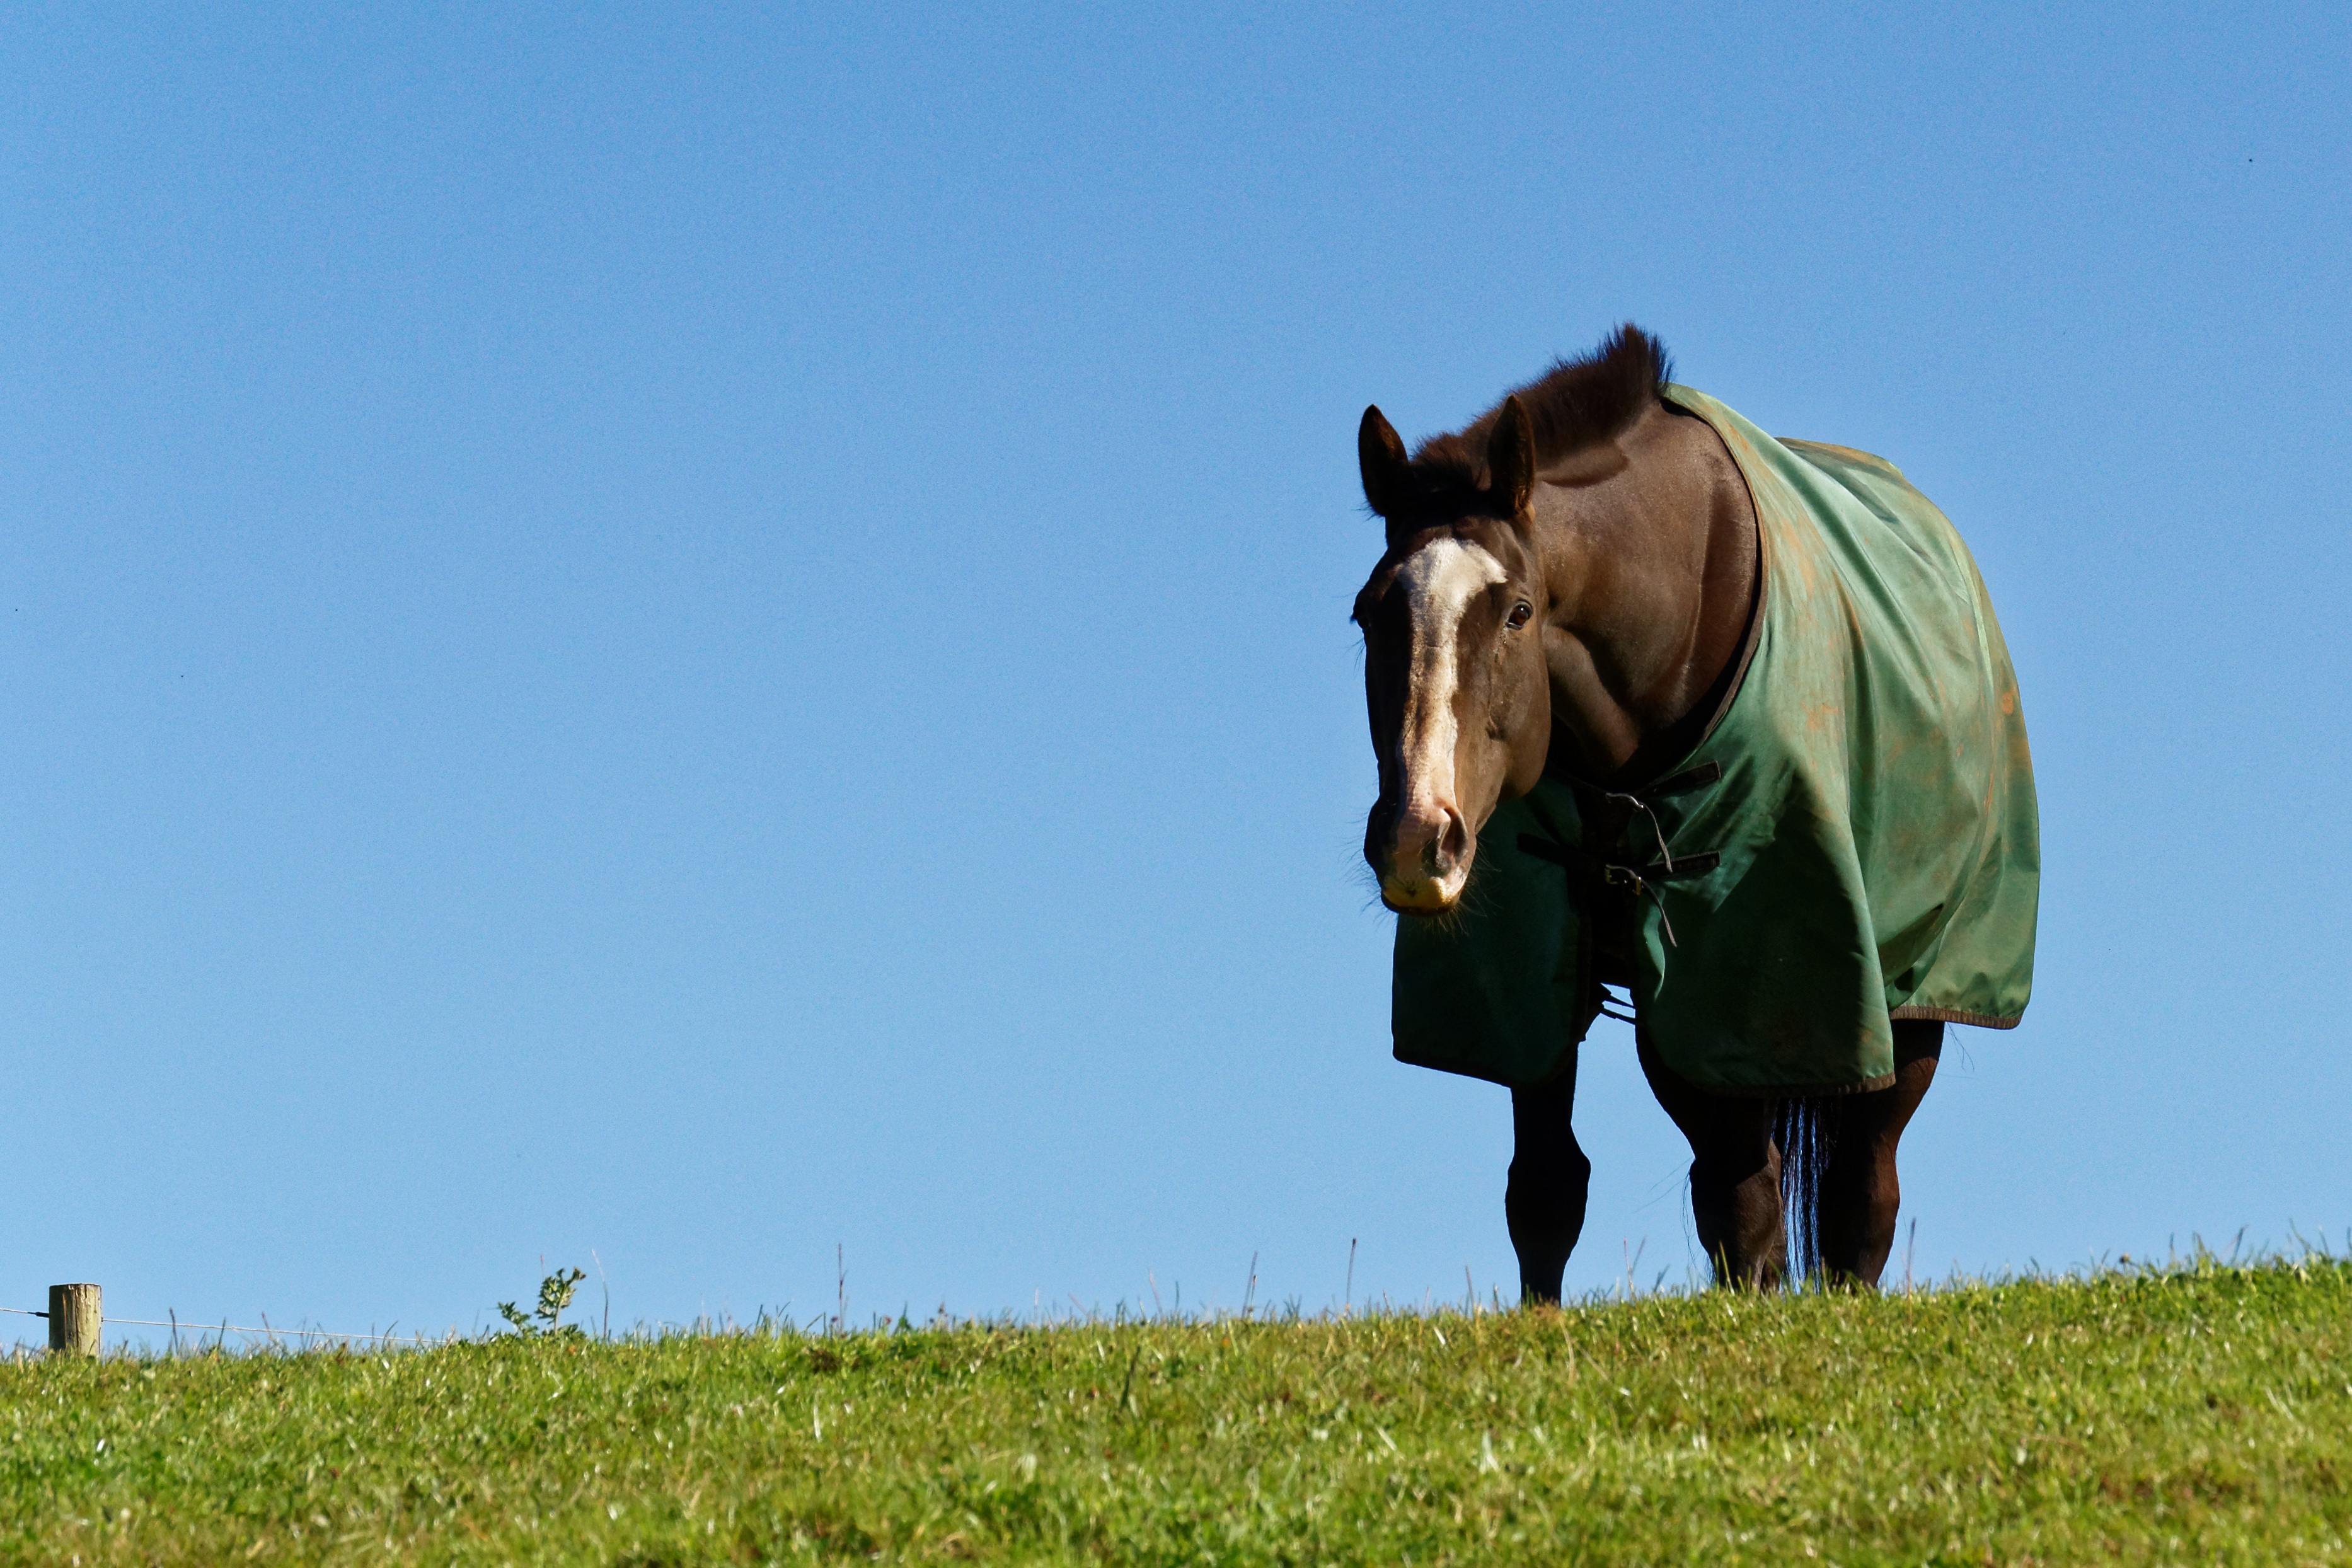
nature, grass, sky, field, meadow, prairie, animal, summer, pasture, grazing, horse, blue, agriculture, blanket, plain, blue sky, equestrian, equine, sunny, pony, grassland, blaze, steppe, rural area, horse blanket, horse eating, natural environment, horse like mammal